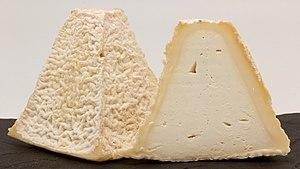
Pouligny-Saint-Pierre est une commune française située dans le département de l'Indre, en région Centre-Val de Loire.